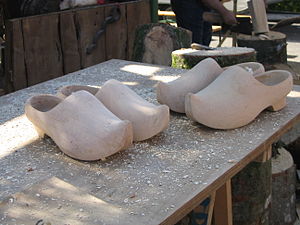
Træsko / Galleri / Traditionelle europæiske træsko
Træsko er en type fodtøj, der er fremstillet helt eller delvist i træ. Træsko bruges over hele verden, og selvom udformingen kan variere fra kultur til kultur, så har formen ofte været uændret i flere hundrede år i de enkelte kulturer.